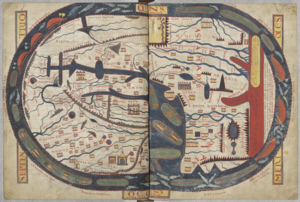
Mappemonde